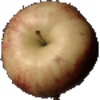
Label: red_apple